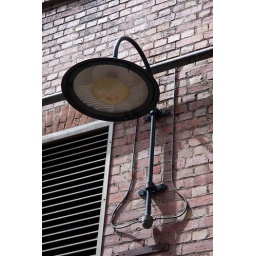
A rustic street lamp in one of Melbourne's hidden laneways.